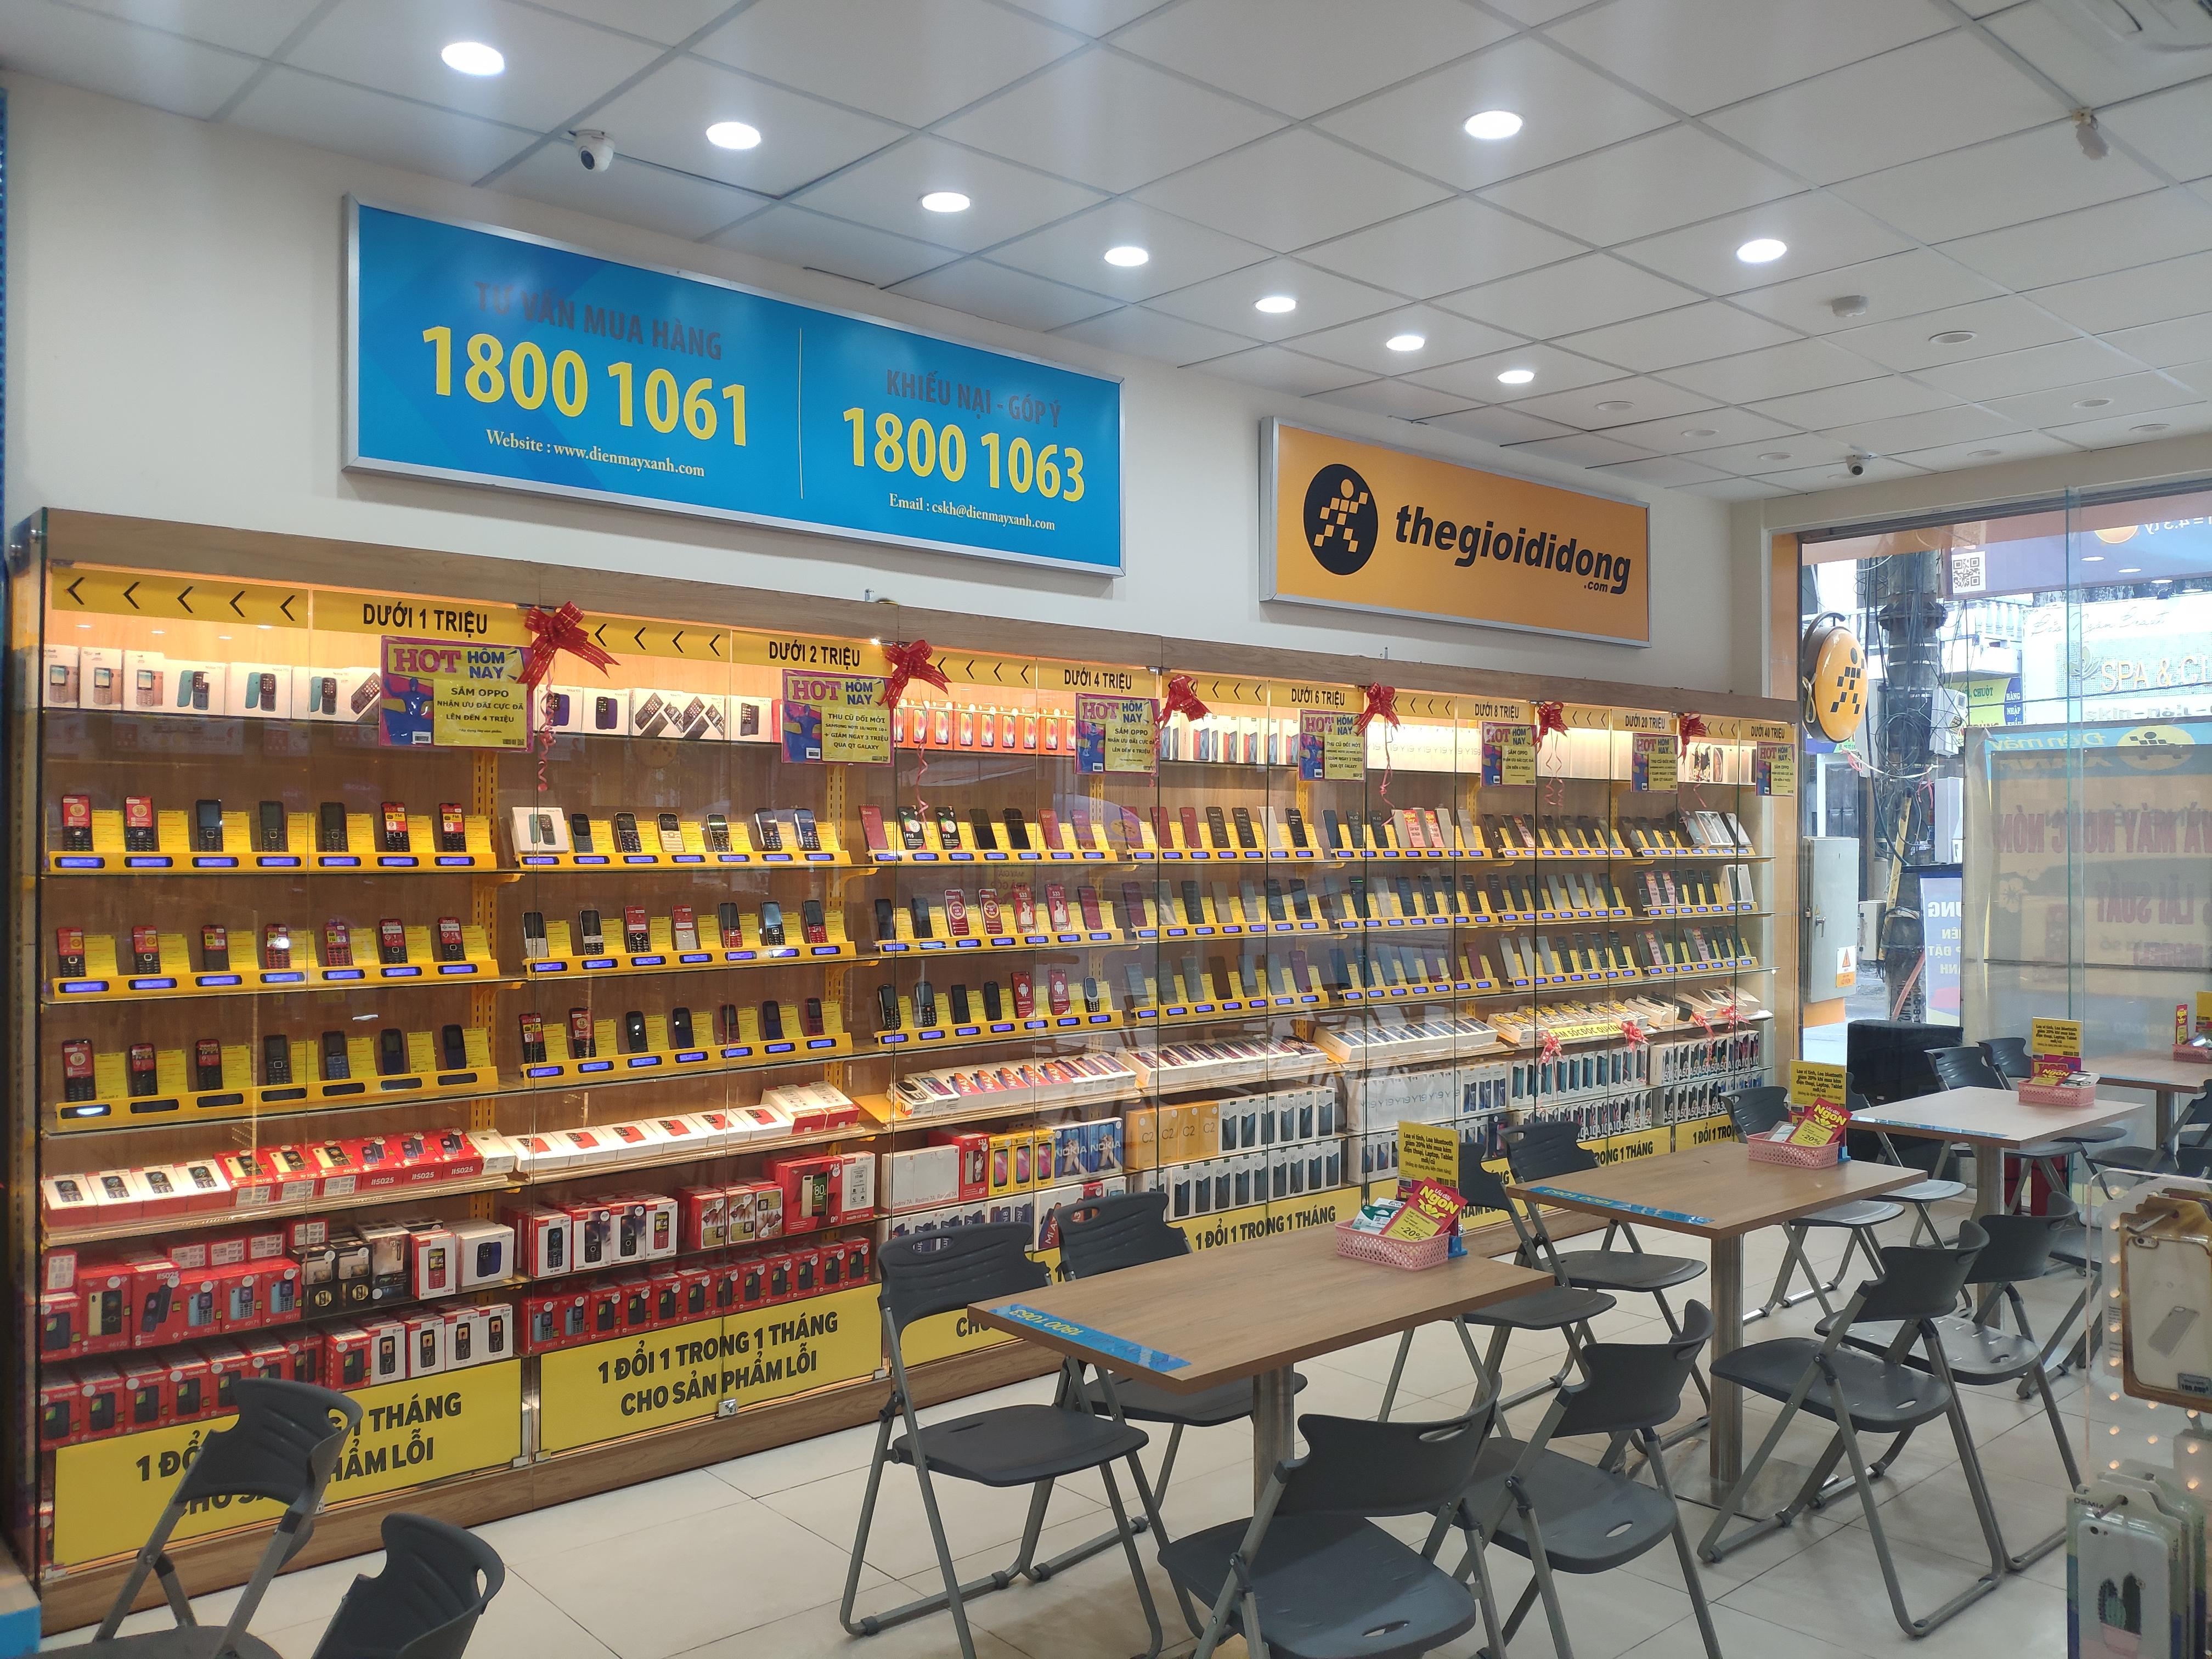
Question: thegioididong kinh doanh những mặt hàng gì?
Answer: chủ yếu là điện thoại di động và các phụ kiện điện thoại